Merdeka Building

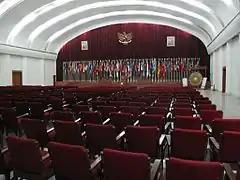
Conference hall in Gedung Merdeka in 2010.

The present building was designed in 1926 in Art Deco style by Van Galen and C.P. Wolff Schoemaker, both professors at Technische Hogeschool (today ITB) and famous architects of that time; a further extension was designed in 1940 in Streamline Moderne style by Albert Aalbers. The 7500 m² building had Italian marble floors, some saloon and rooms in "cikenhout" wooden finishing, and was adorned with crystal lamps on the ceilings.